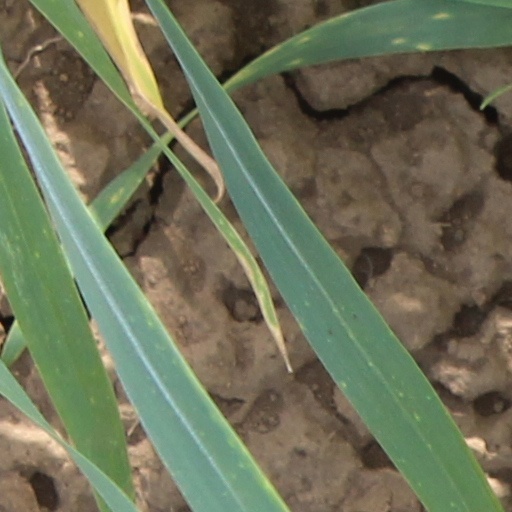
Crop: wheat